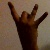
The image shows a hand gesture representing the number 8 in Indian Sign Language.